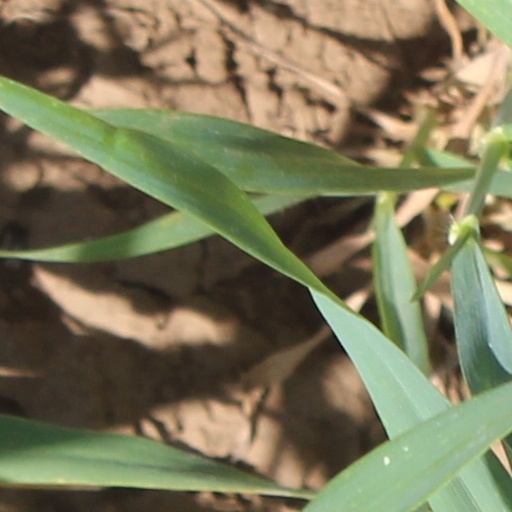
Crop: wheat